List of Billboard number-one country songs of 2013

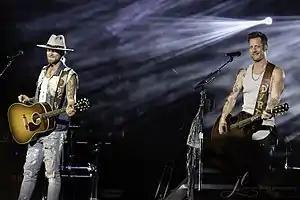
The musical duo Florida Georgia Line

Hot Country Songs and Country Airplay are charts that rank the top-performing country music songs in the United States, published by "Billboard" magazine. Hot Country Songs ranks songs based on digital downloads, streaming, and airplay not only from country stations but from stations of all formats, a methodology introduced in 2012. Country Airplay, which was published for the first time in 2012, is based solely on country radio airplay, a methodology which had previously been used for several decades for Hot Country Songs.